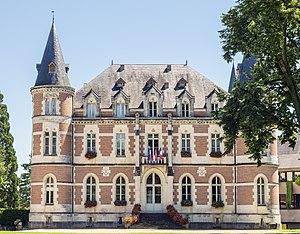
Le conseil départemental de Tarn-et-Garonne est l'assemblée délibérante du département français de Tarn-et-Garonne, collectivité territoriale décentralisée. Son siège se trouve à Montauban.
Montauban est une commune française du Quercy, chef-lieu du département de Tarn-et-Garonne en région Occitanie.